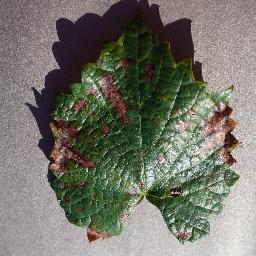
Label: Grape___Esca_(Black_Measles)